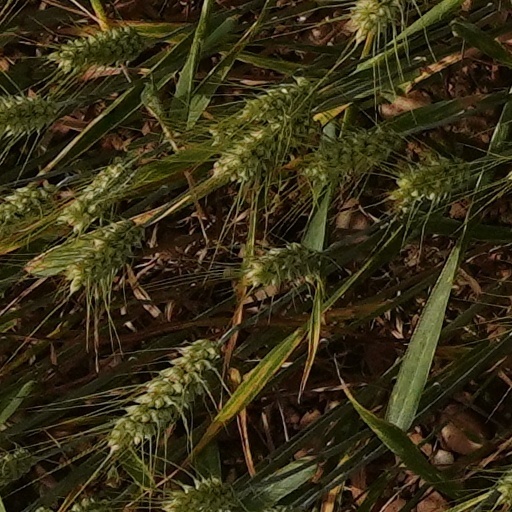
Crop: wheat